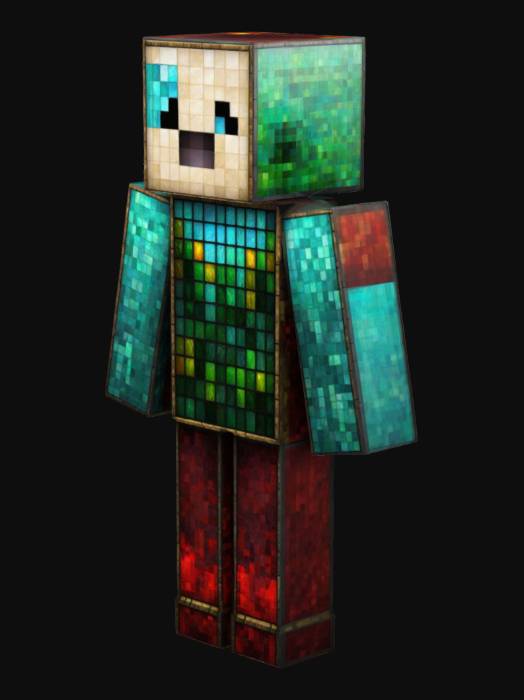
미적 점수 (1~10점): 9